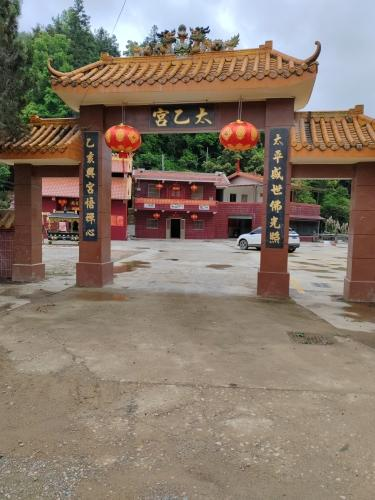
地标名称：梅州市梅县区太乙宫
所在城市：梅州市·梅县区